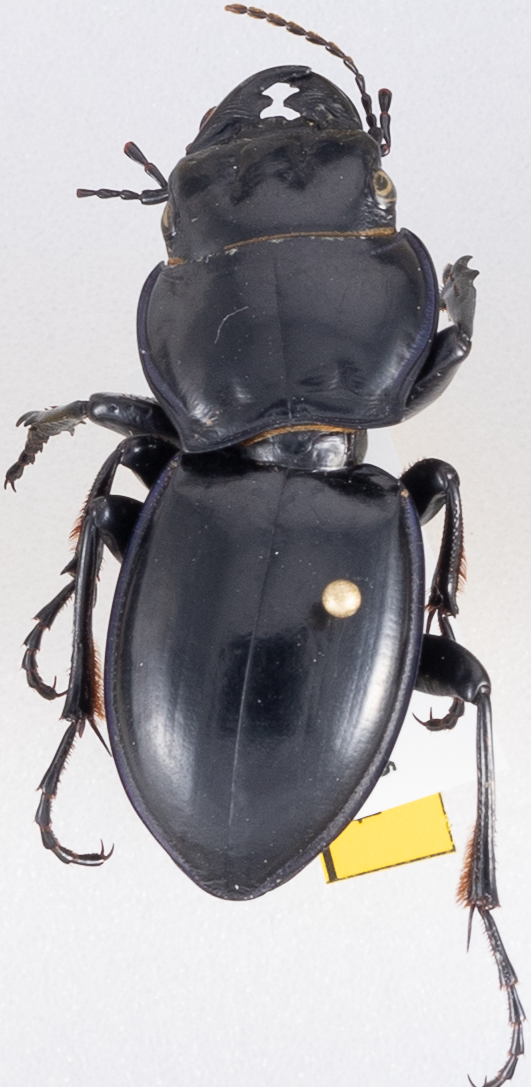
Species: Pasimachus californicus
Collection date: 2019-08-12
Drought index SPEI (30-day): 0.36
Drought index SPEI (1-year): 2.09
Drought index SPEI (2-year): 0.82